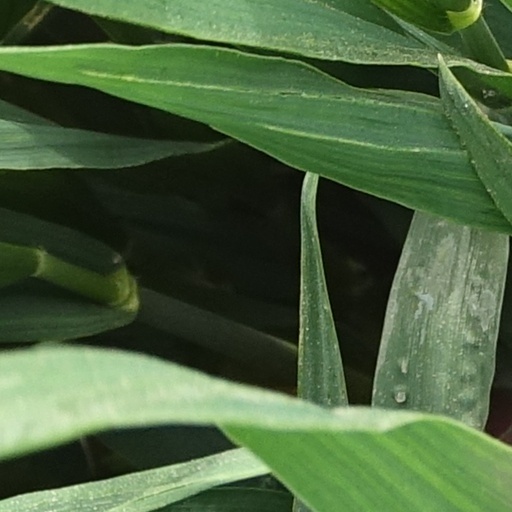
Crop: wheat